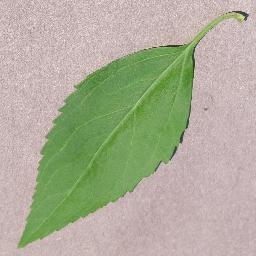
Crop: cherry
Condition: (including_sour)_healthy